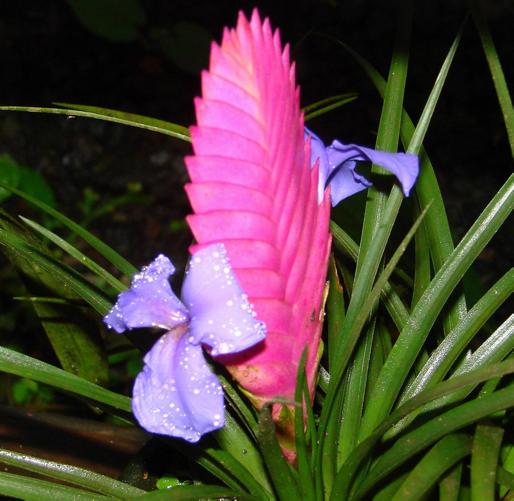
Label: ball moss